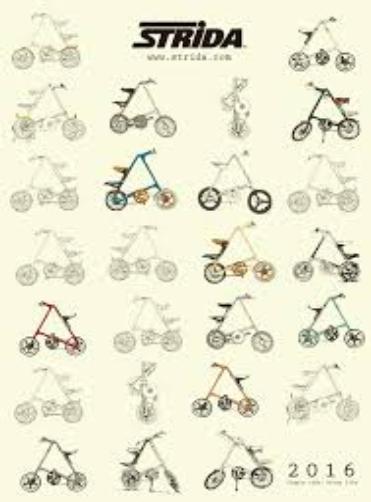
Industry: Sports